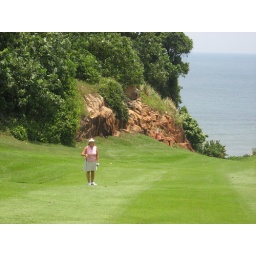
Linda's second shot over the hill to the green on the sea at Ria Bintan Golf Club, 9/21/07.